Frigate 36

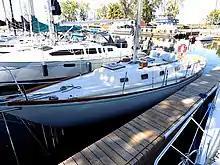
Frigate 36

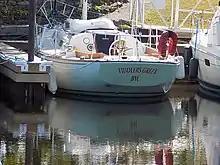
Stern view of a Frigate 36, showing the transom and wheel

The Frigate 36 is a small recreational keelboat, built predominantly of fiberglass, with wood trim. It has a masthead sloop rig, a raked stem, a raised reverse transom, a keel-mounted rudder controlled by a wheel tiller and a fixed stub long keel, with a centreboard. It displaces and carries of ballast.